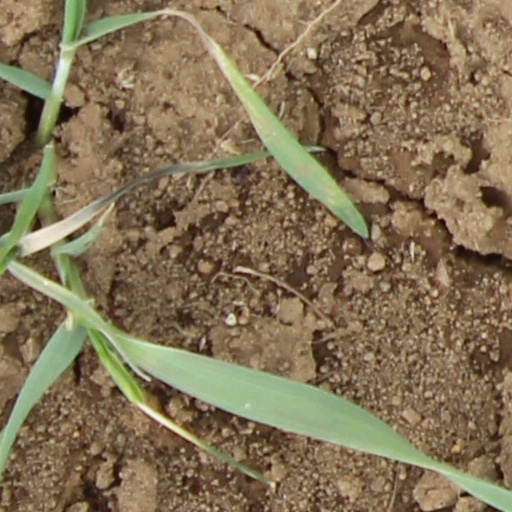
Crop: wheat